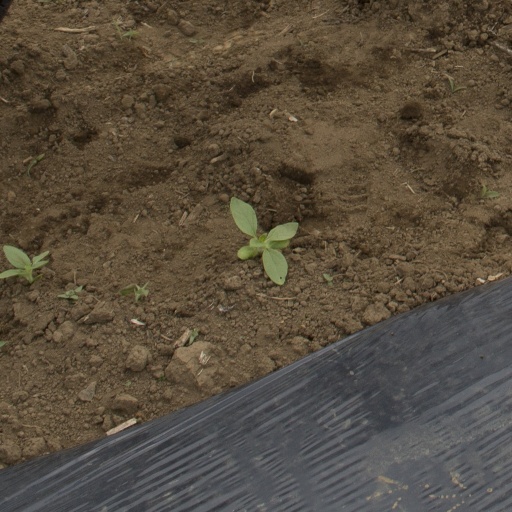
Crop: Jerusalem artichoke